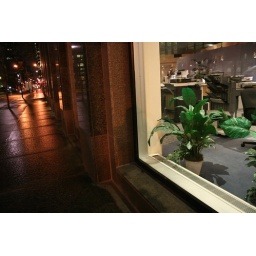
green plant pot in office on wellington